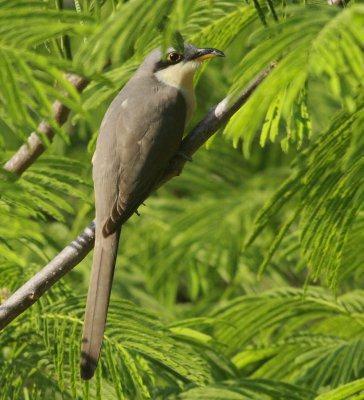
A photo of a mangrove cuckoo